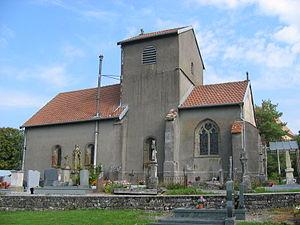
Église Saint-Renobert
Saint Regnobert de Bayeux ou saint Renobert de Bayeux, est le douzième évêque de Bayeux au VIIᵉ siècle.
Ameuvelle est une commune française située dans le département des Vosges, en région Grand Est.